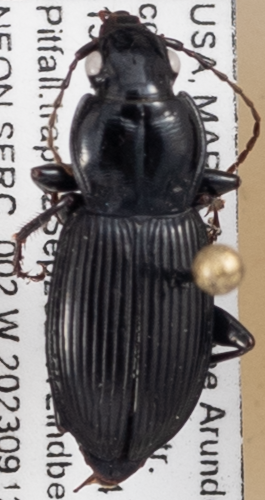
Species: Pterostichus stygicus
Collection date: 2023-09-12
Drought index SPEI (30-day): -0.39
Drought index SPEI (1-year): -0.39
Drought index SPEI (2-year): -0.1